Nemzeti Bajnokság I

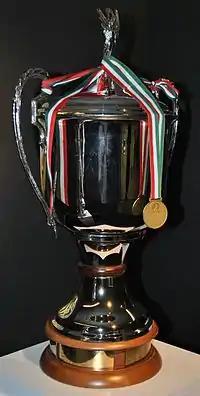
The trophy of the Nemzeti Bajnokság

The first championship in 1901 was contested by BTC, MUE, FTC, Műegyetemi AFC, and Budapesti SC, with the latter winning the championship. Although the two first championships were won by Budapesti TC, the other titles that decade were won by FTC and MTK, with the latter doing so undefeated in 1906 and 1908.